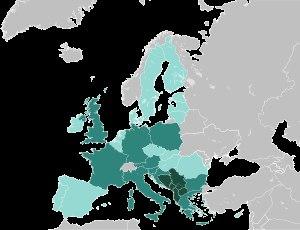
Le Processus de Berlin est une initiative diplomatique lancée par l'Allemagne lors de la conférence des États des Balkans occidentaux qui s'est tenue à Berlin en 2014 en vue d'accélérer les processus d'adhésion dans l'Union européenne des pays de la région.